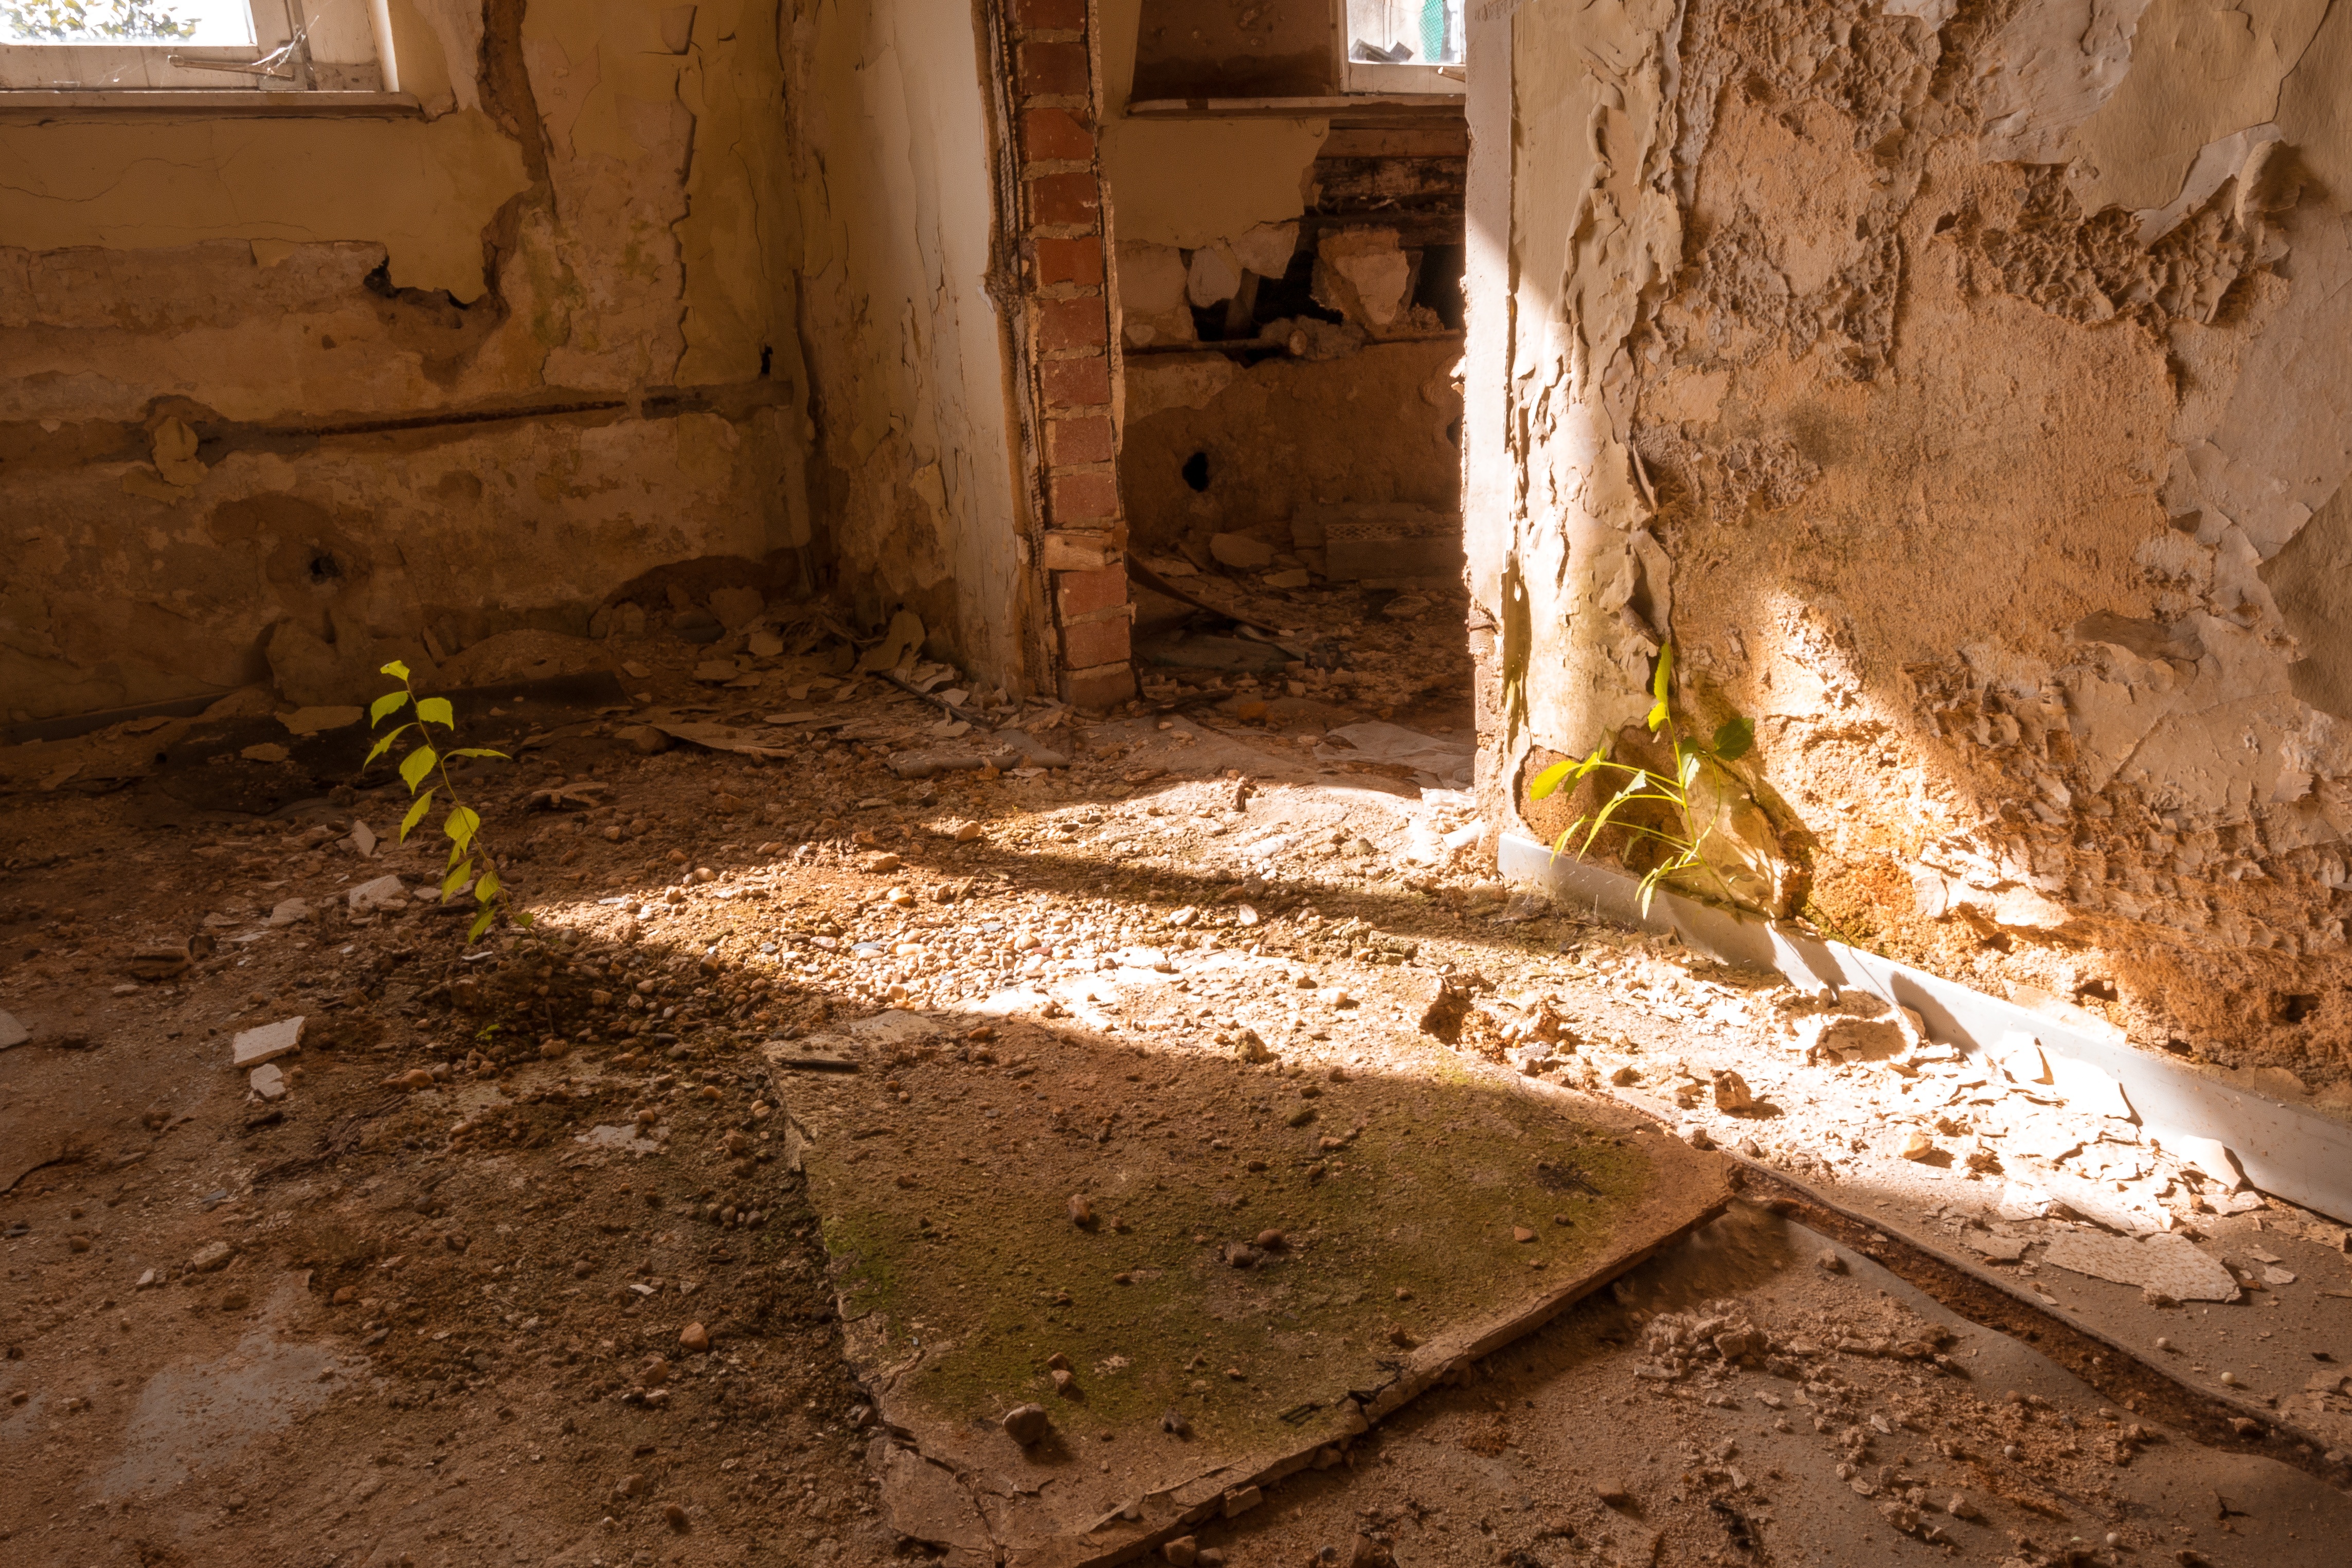
light, architecture, plant, wood, building, old, atmosphere, wall, moss, space, broken, soil, decay, old building, transience, temple, ruins, dilapidated, weird, past, historically, leave, masonry, break up, lapsed, ailing, lost place, run down, passed, ancient history